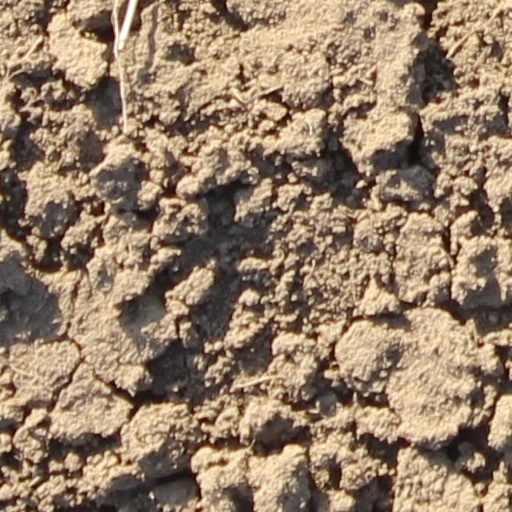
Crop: wheat